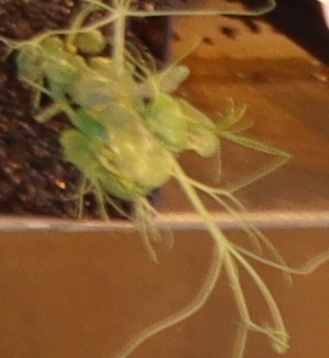
Label: Field Pea